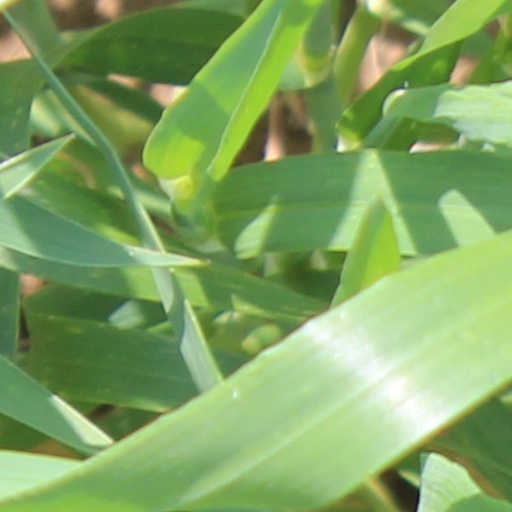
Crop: wheat